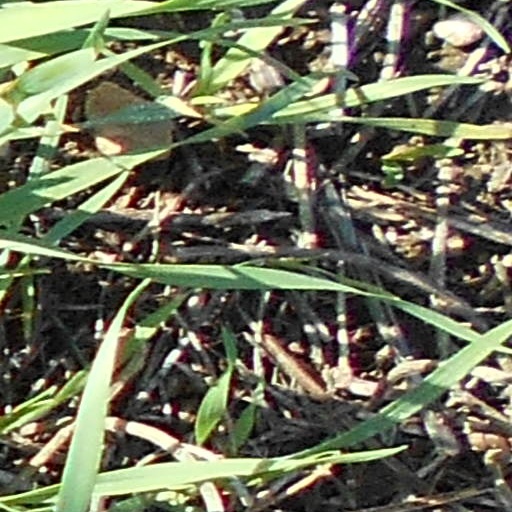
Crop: wheat